Steinman Hardware Store

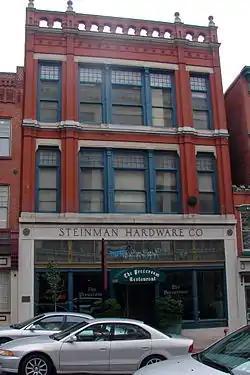
Steinman Hardware Store, October 2010

Steinman Hardware Store is a historic commercial building located at Lancaster, Lancaster County, Pennsylvania. It was built in 1886, and is a three-story, brick and cast iron building in the Queen Anne style. It features a brick and stone balustrade at the roofline and a cut stone, metal, and stained glass storefront believed to date to 1744. As of April 2025, South County Brewing Company is opening their 3rd retail location on premise. The Steinman Hardware Store was first located at this site in 1793.